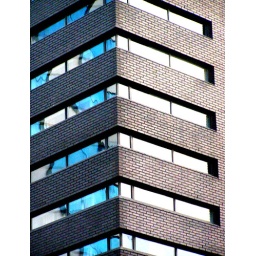
office building in Manchester